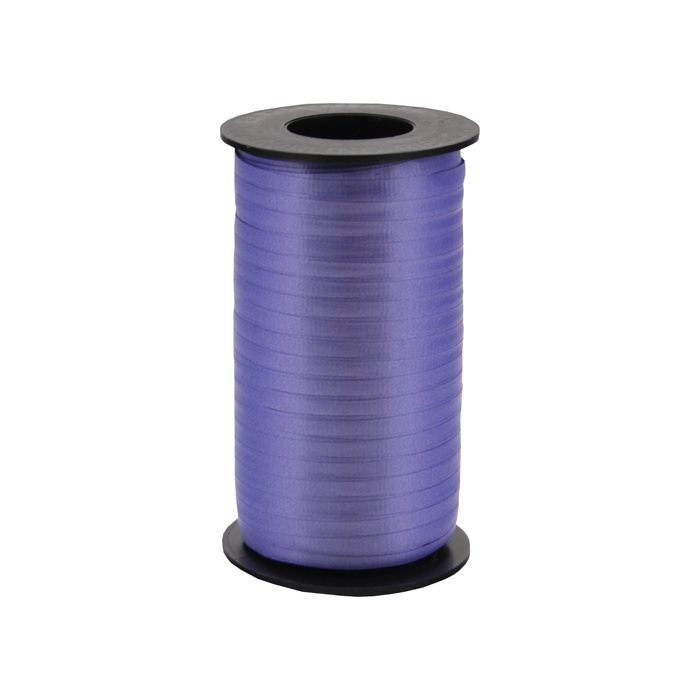
Reg. Curling Ribbon - Periwinkle - 3/16 inches x 500 yards
500 YARDS PER ROLL REG CURLING RIBBON PERIWINKLE
Brand: Tropitek-Wholesale
Category: Sporting Goods > Athletics > Figure Skating & Hockey > Figure Skating & Hockey Training Aids > Figure Skating & Hockey Jump Ropes